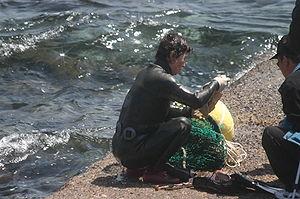
Les Haenyo sont des femmes plongeuses en apnée originaires de la province du Jeju-do, une île du sud de la Corée. Elles sont représentatives de la structure matriarcale de cette province.